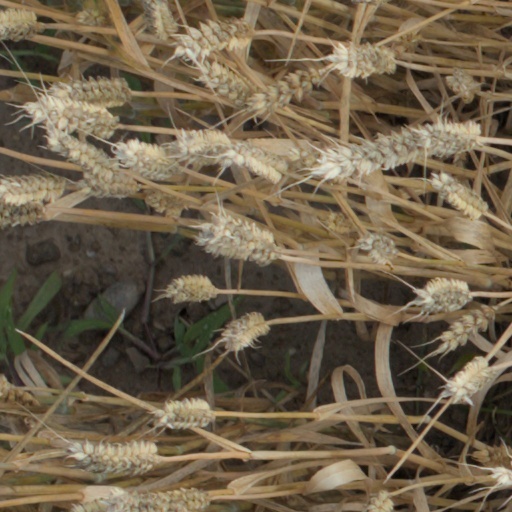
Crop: wheat